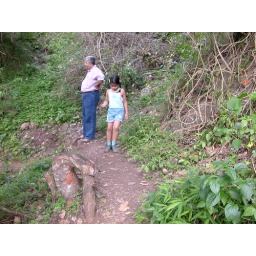
no sign of water in the waterfall